FanDuel Sports Network Florida

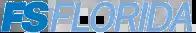
Fox Sports Florida logo, used from 2008 to 2012.

In the spring of 1988, SportsChannel Florida obtained the regional cable television rights to broadcast NBA games from the Miami Heat, effective with the 1988–89 season. In 1992, SportsChannel lost the television contract to the Heat to then-rival Sunshine Network. Heat games would return to the channel in the late 1990s when both networks came under the ownership of Fox Sports parent News Corporation.